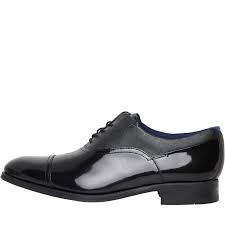
Label: Brogue